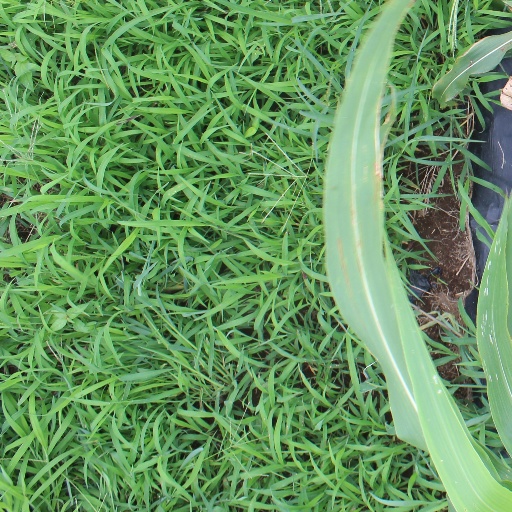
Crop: sorghum